SS Trent

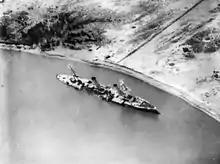
Aerial view of in the Rufiji Delta after her crew scuttled her

On 6 March 1915 the Admiralty requisitioned "Trent" to serve as a depot ship. She was assigned to support the river monitors , and in the Gallipoli campaign. "Trent" transported the monitors' crews to Malta, while the monitors themselves were towed there by tugs. "Trent" continued to support the monitors, accompanying "Mersey" and "Severn" to East Africa in July 1915, for their attack on on the Rufiji River.